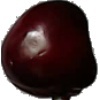
Label: cherry